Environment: real
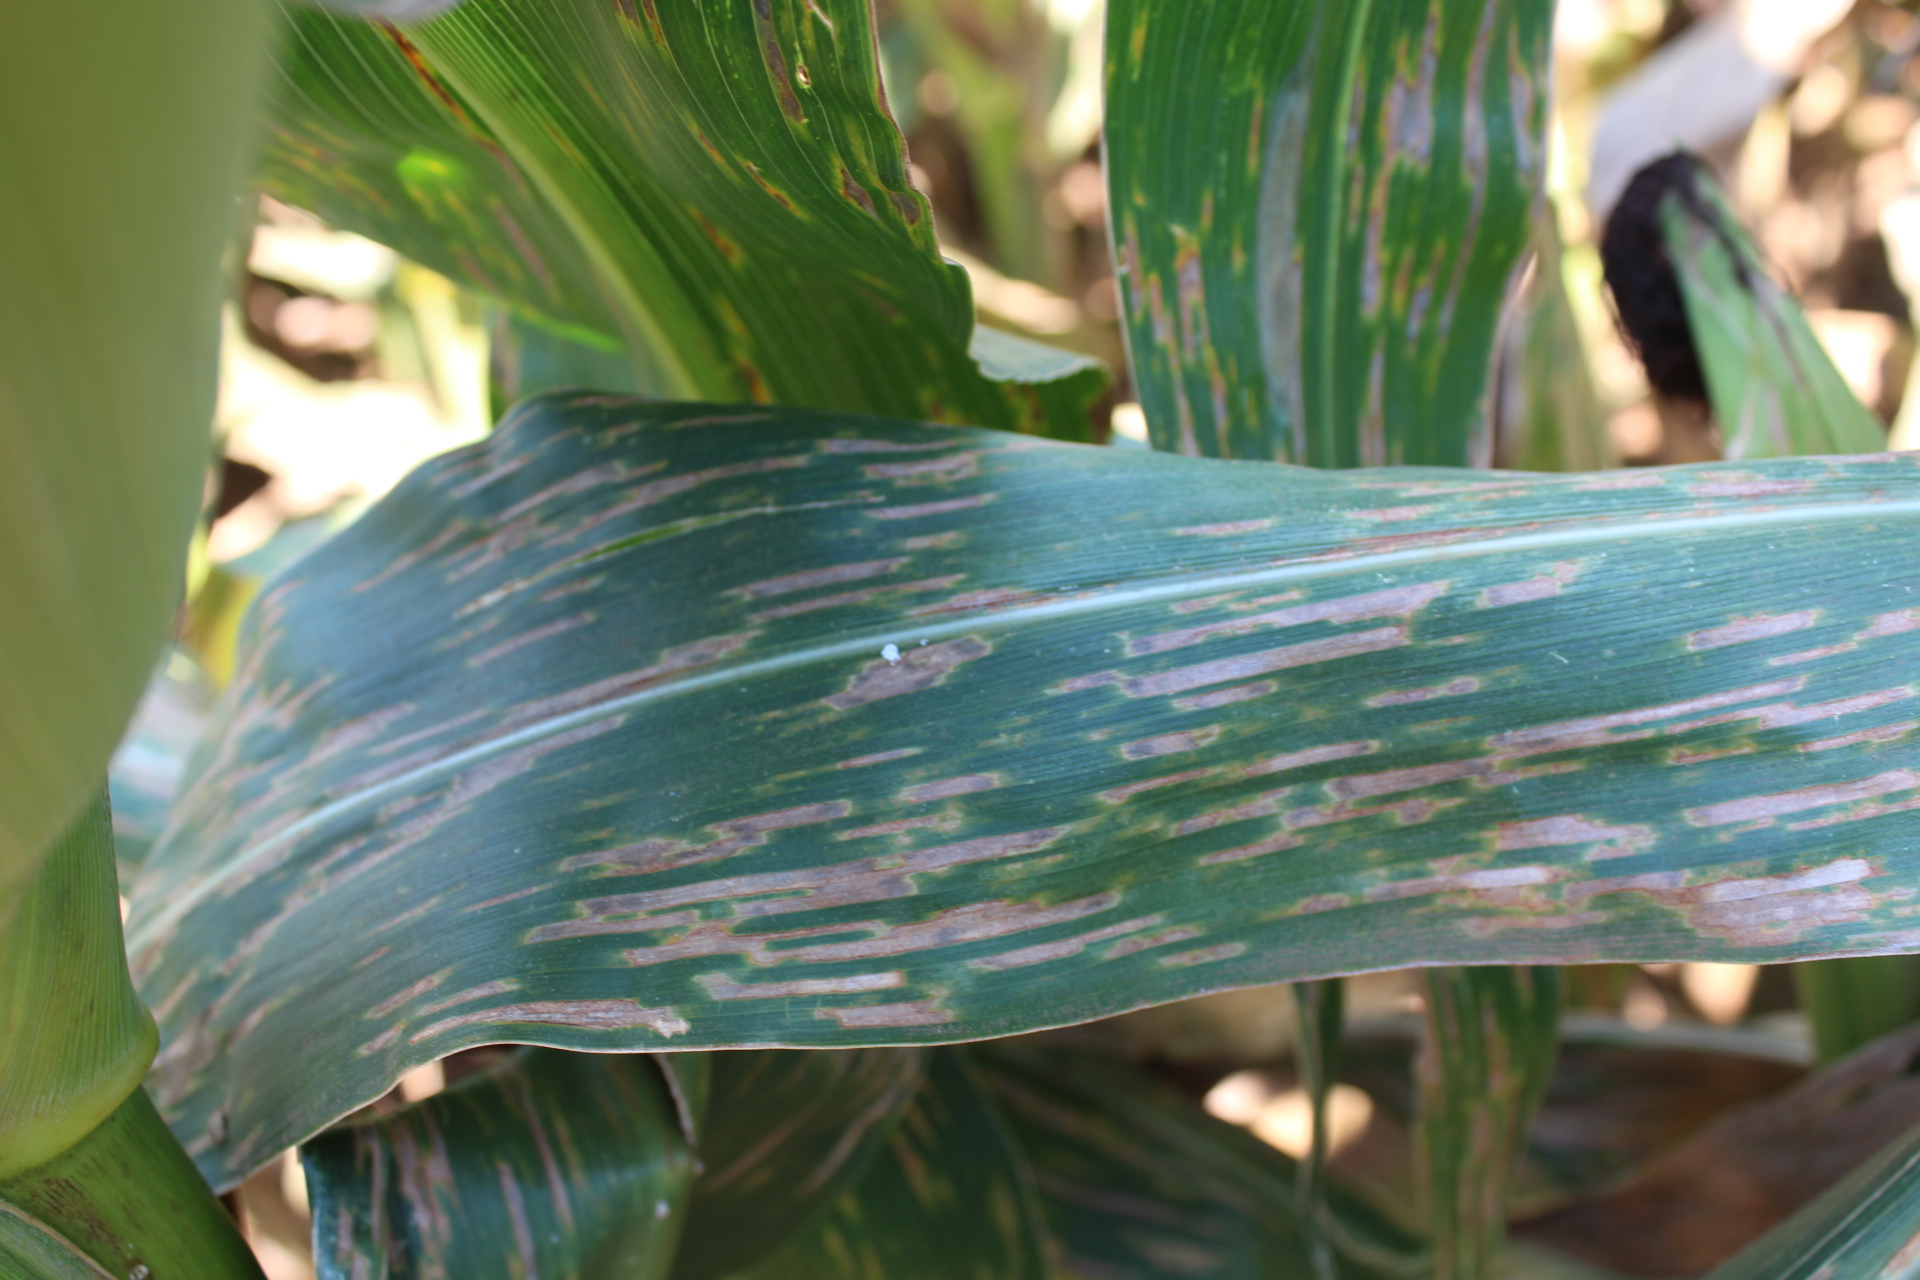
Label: gray_leaf_spot